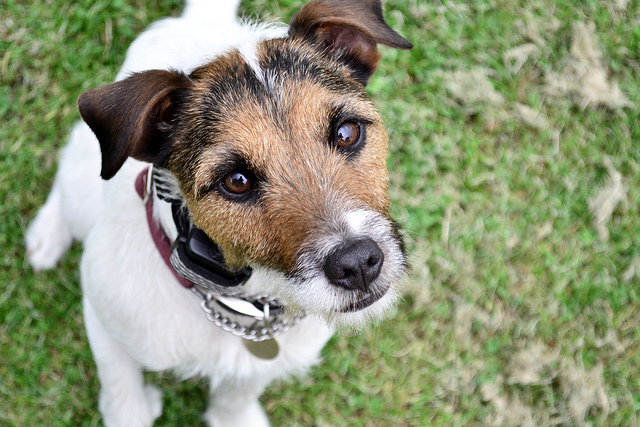
user: Given an image and a question. Answer the question in a short answer. Question: What item seen here might be used to identify this animal if lost? Short Answer:
assistant: tag